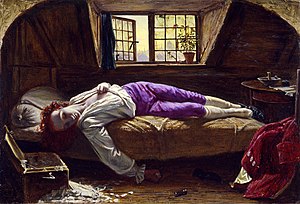
Henry Wallis
The Death of Chatterton fra 1856
Henry Wallis var en engelsk kunstmaler.